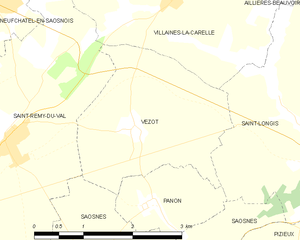
Carte des communes françaises